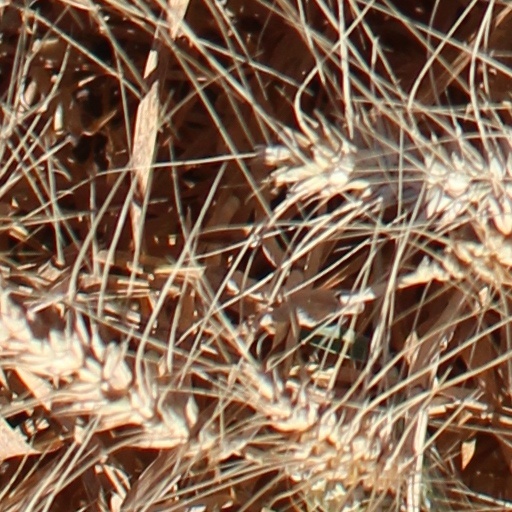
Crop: wheat